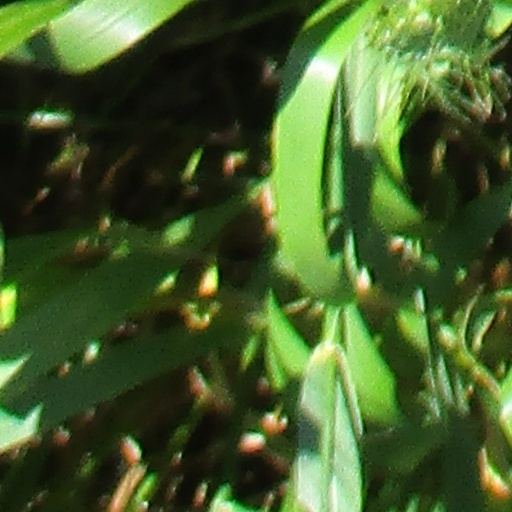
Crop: wheat